EGOT

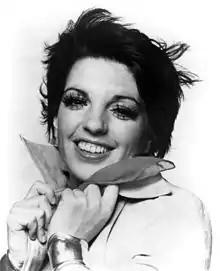
Liza Minnelli's Grammy is a non-competitive award.

American composer Alan Menken (born 1949) received his fourth distinct award in 2020. Between 1990 and 2020, Menken received a total of 21 competitive awards, tying with Scott Rudin for the most awards to individuals whose EGOT status was achieved solely by competitive wins. If Menken's special (non-competitive) Emmy Award is counted, he becomes the fully competing EGOT with the most overall awards. If EGOT status is recognized without regard to any qualifying awards being non-competitive, then Quincy Jones holds the record with his 30 fully competitive awards, including 29 Grammys. Alan Menken has the most Oscar wins (8) by an EGOT.